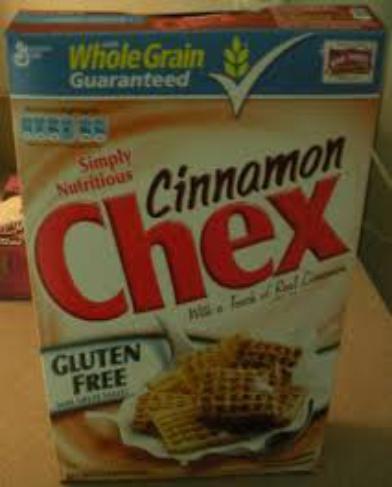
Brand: Cinnamon Chex
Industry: Food